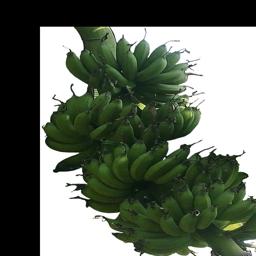
Label: MALBHOG FRUIT